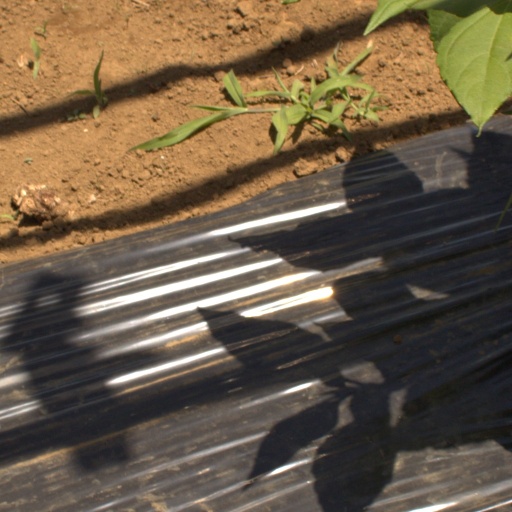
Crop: Jerusalem artichoke